Describe the emotion expressed in this image:  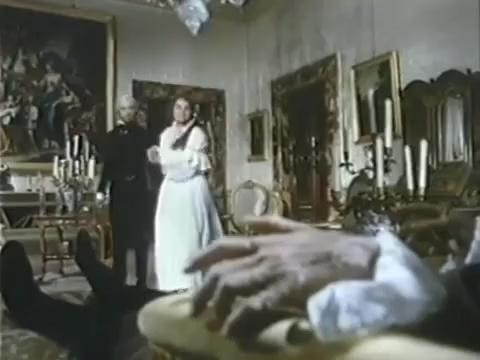
This person displays Pain, valence and arousal with high intensity.